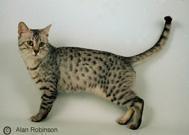
Egyptian Mau